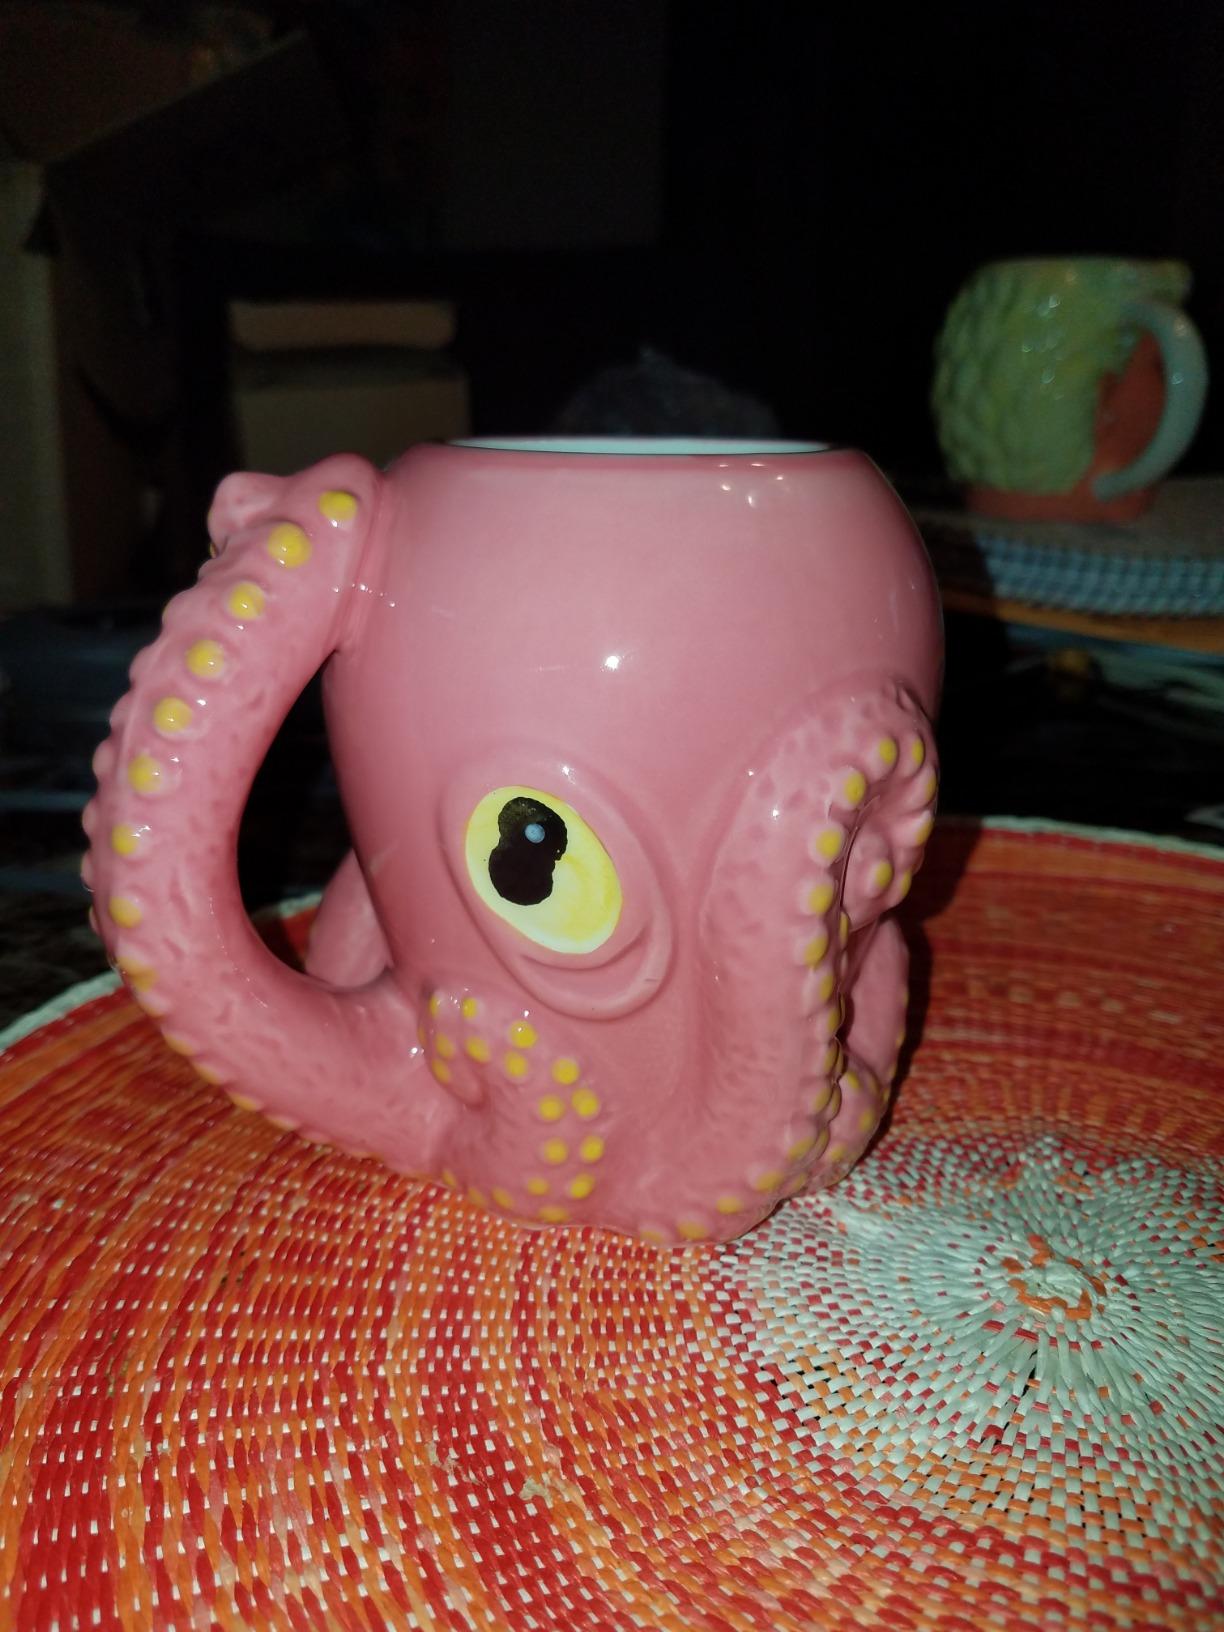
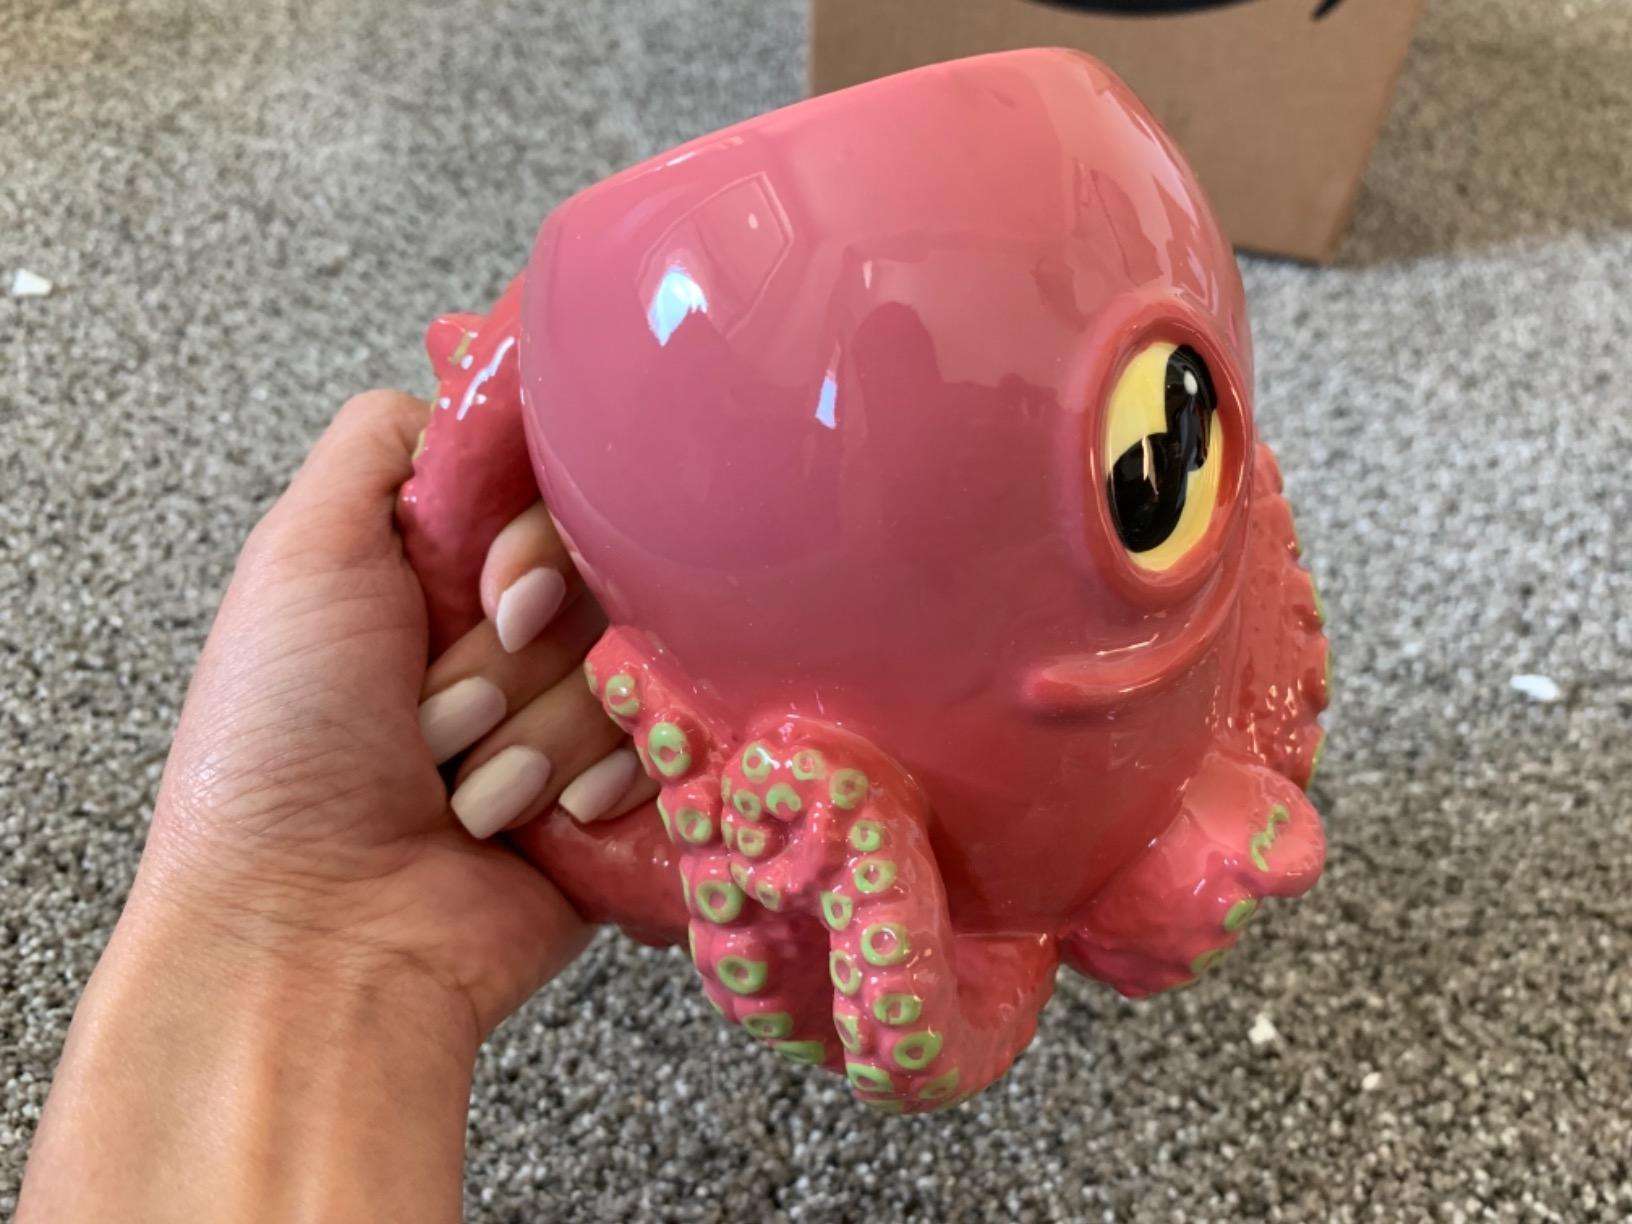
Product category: items_mug
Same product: yes